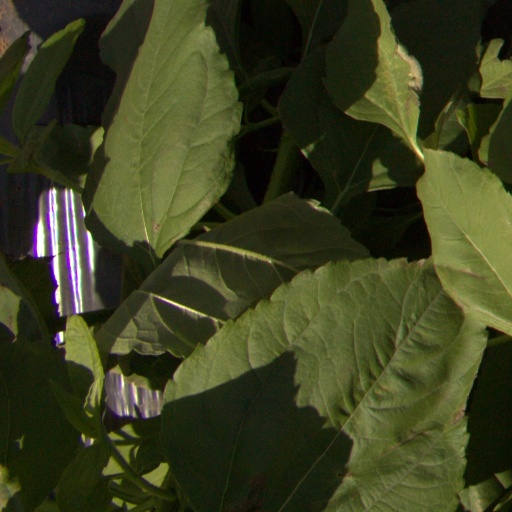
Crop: Jerusalem artichoke